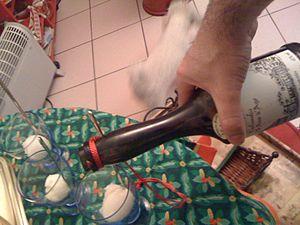
Préparation d'un trou normand
Le trou normand est une coutume gastronomique qui consiste à boire un petit verre de calvados entre deux plats. Il doit faciliter la digestion et redonner de l'appétit aux convives.